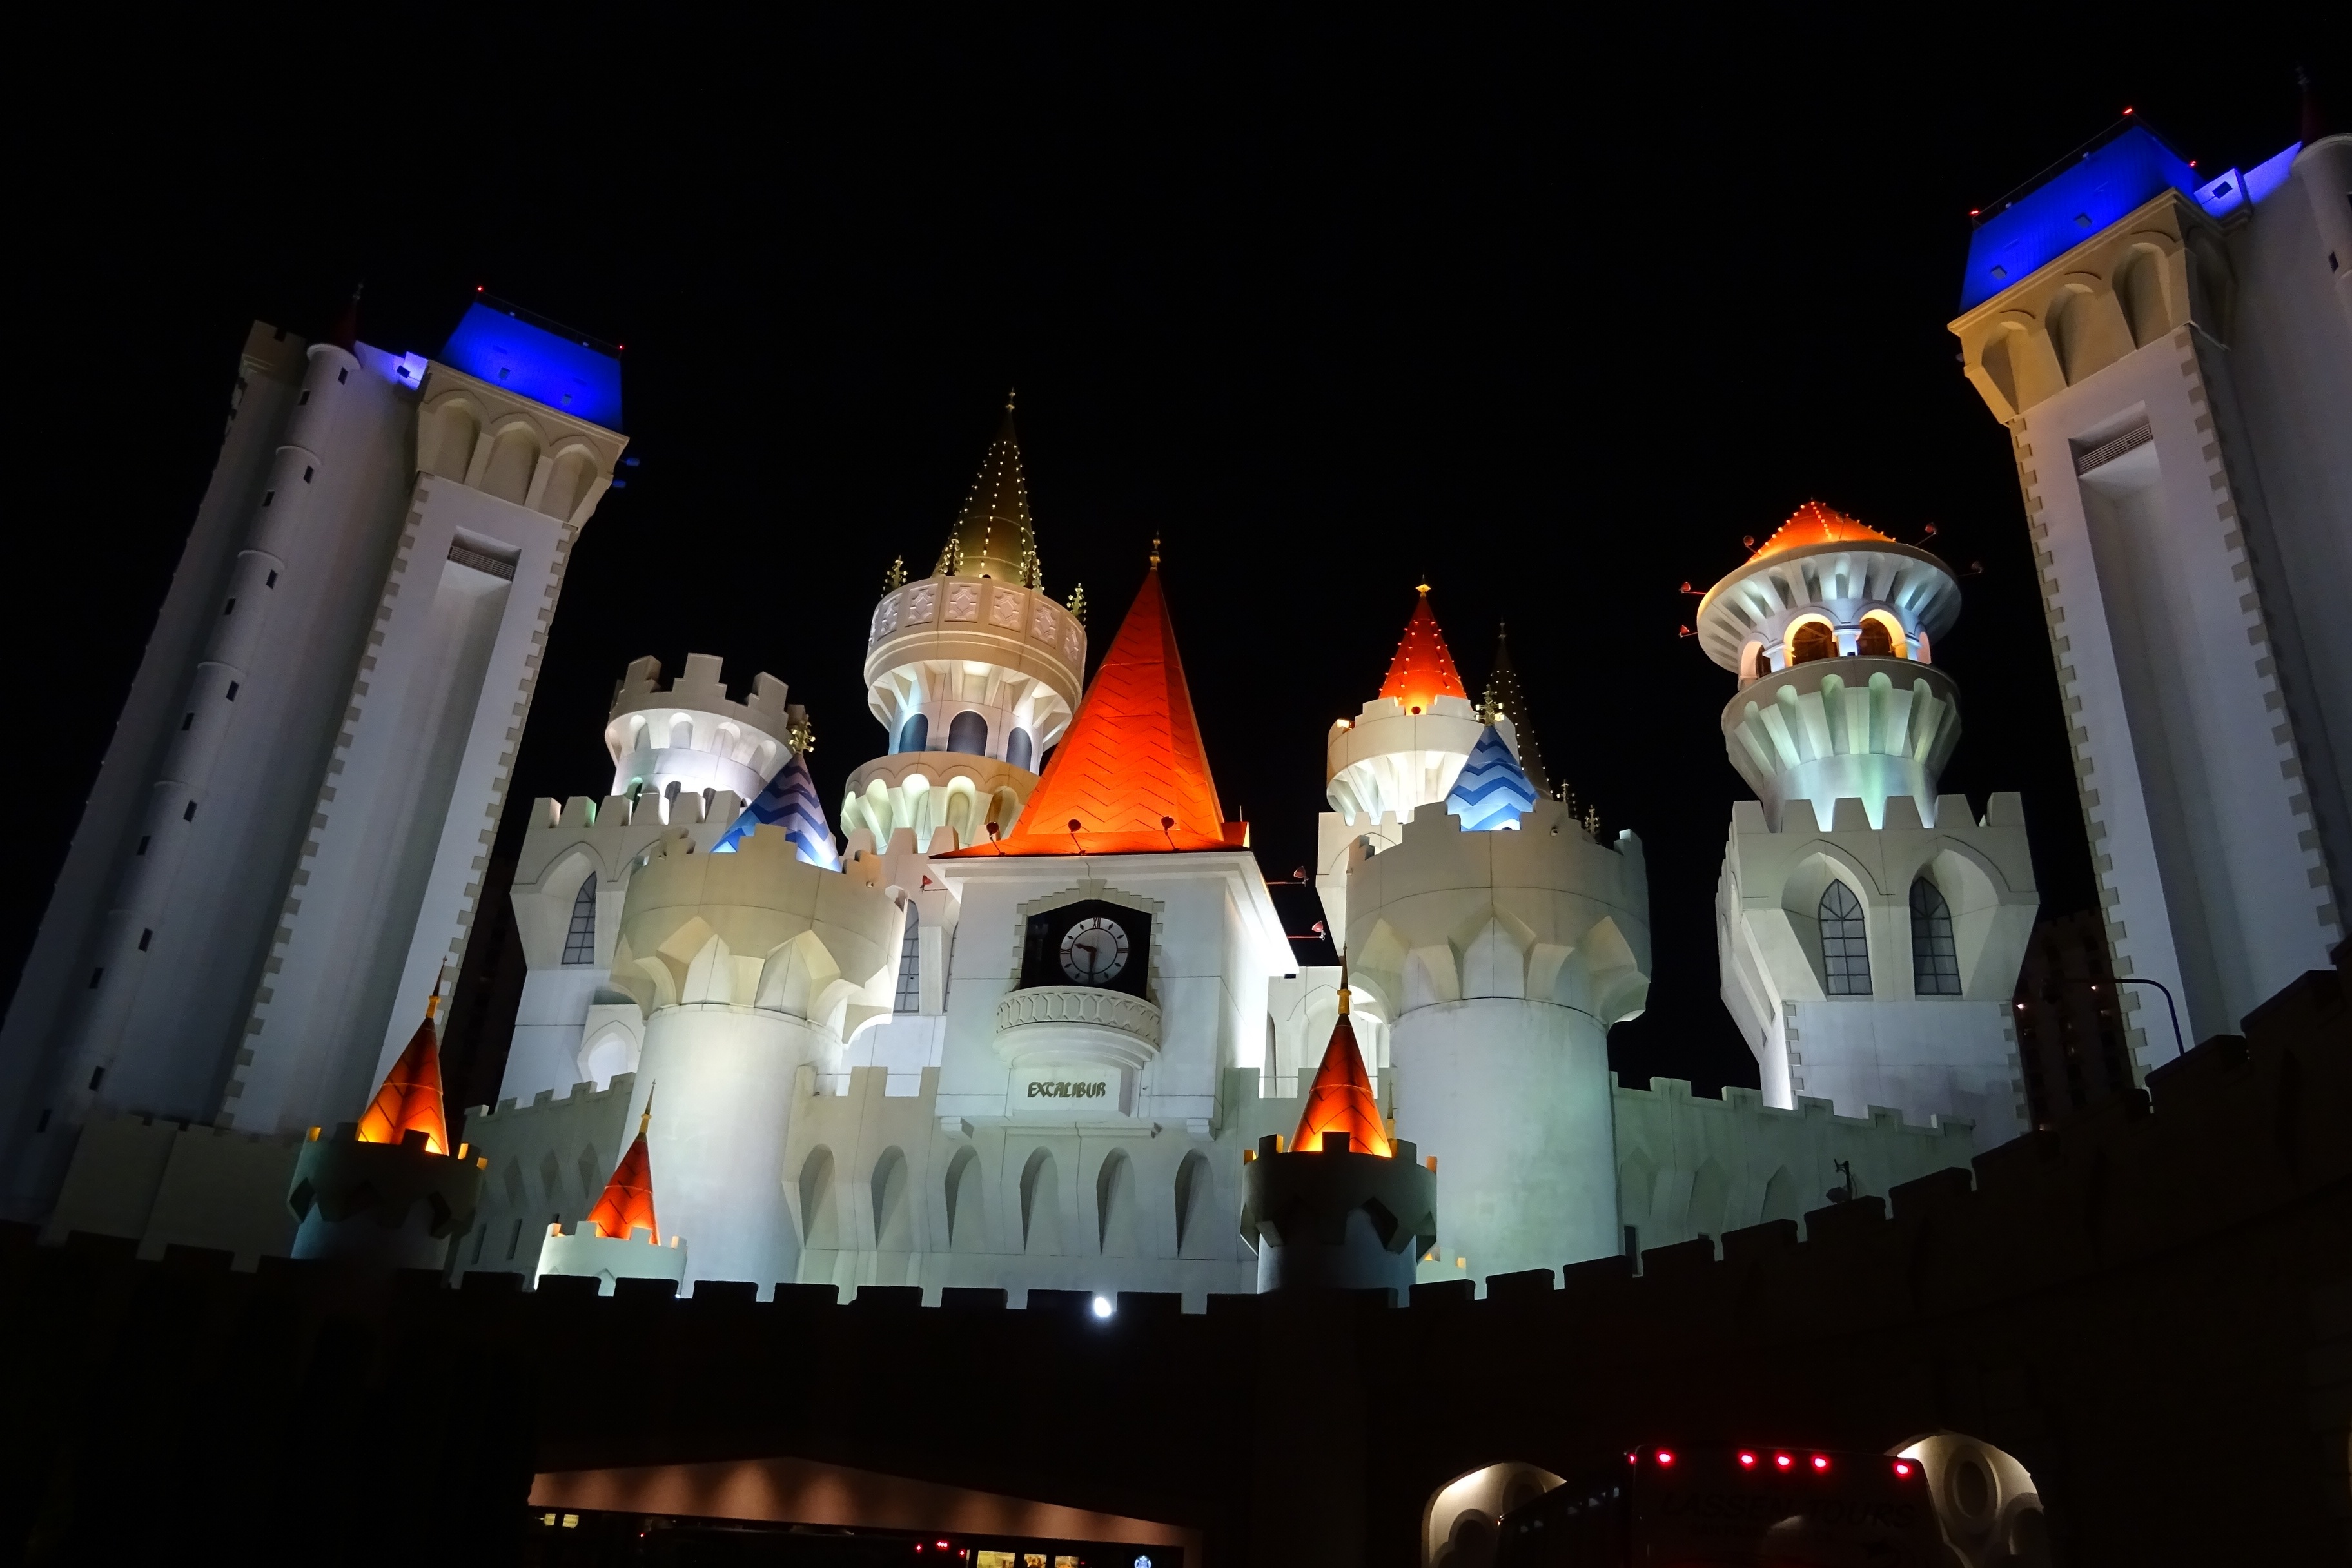
light, night, amusement park, usa, america, nightlife, tourism, world, gamble, hotel, resort, vegas, nevada, casino, gambling, entertainment, strip, las vegas